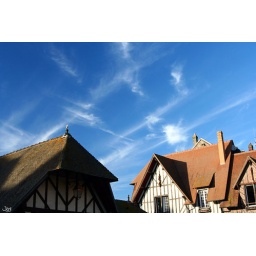
La normandie en blanc et bleu / Normandy in white and blue